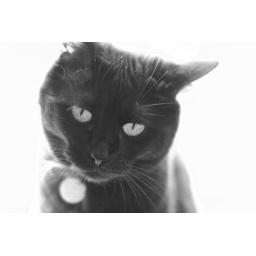
Looking cool in black and white